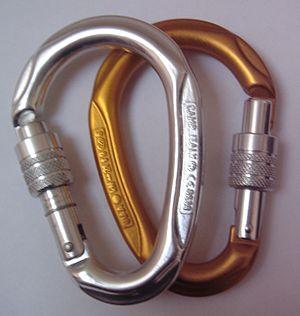
Deux mousquetons inversés. Pour Wikibooks.